Henry James Tollemache

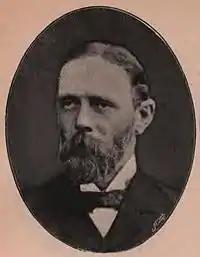
Henry Tollemache in 1895

Henry James Tollemache (5 July 1846 – 2 April 1939) was a British Conservative politician and landowner in Cheshire. He served as the Member of Parliament successively for West Cheshire (1881–85) and Eddisbury (1885–1906), concentrating on agricultural issues. He was Deputy Lieutenant (1893) and Vice-Lieutenant of Cheshire (from 1924), and was also a justice of the peace and president of the Cheshire Agricultural Society.